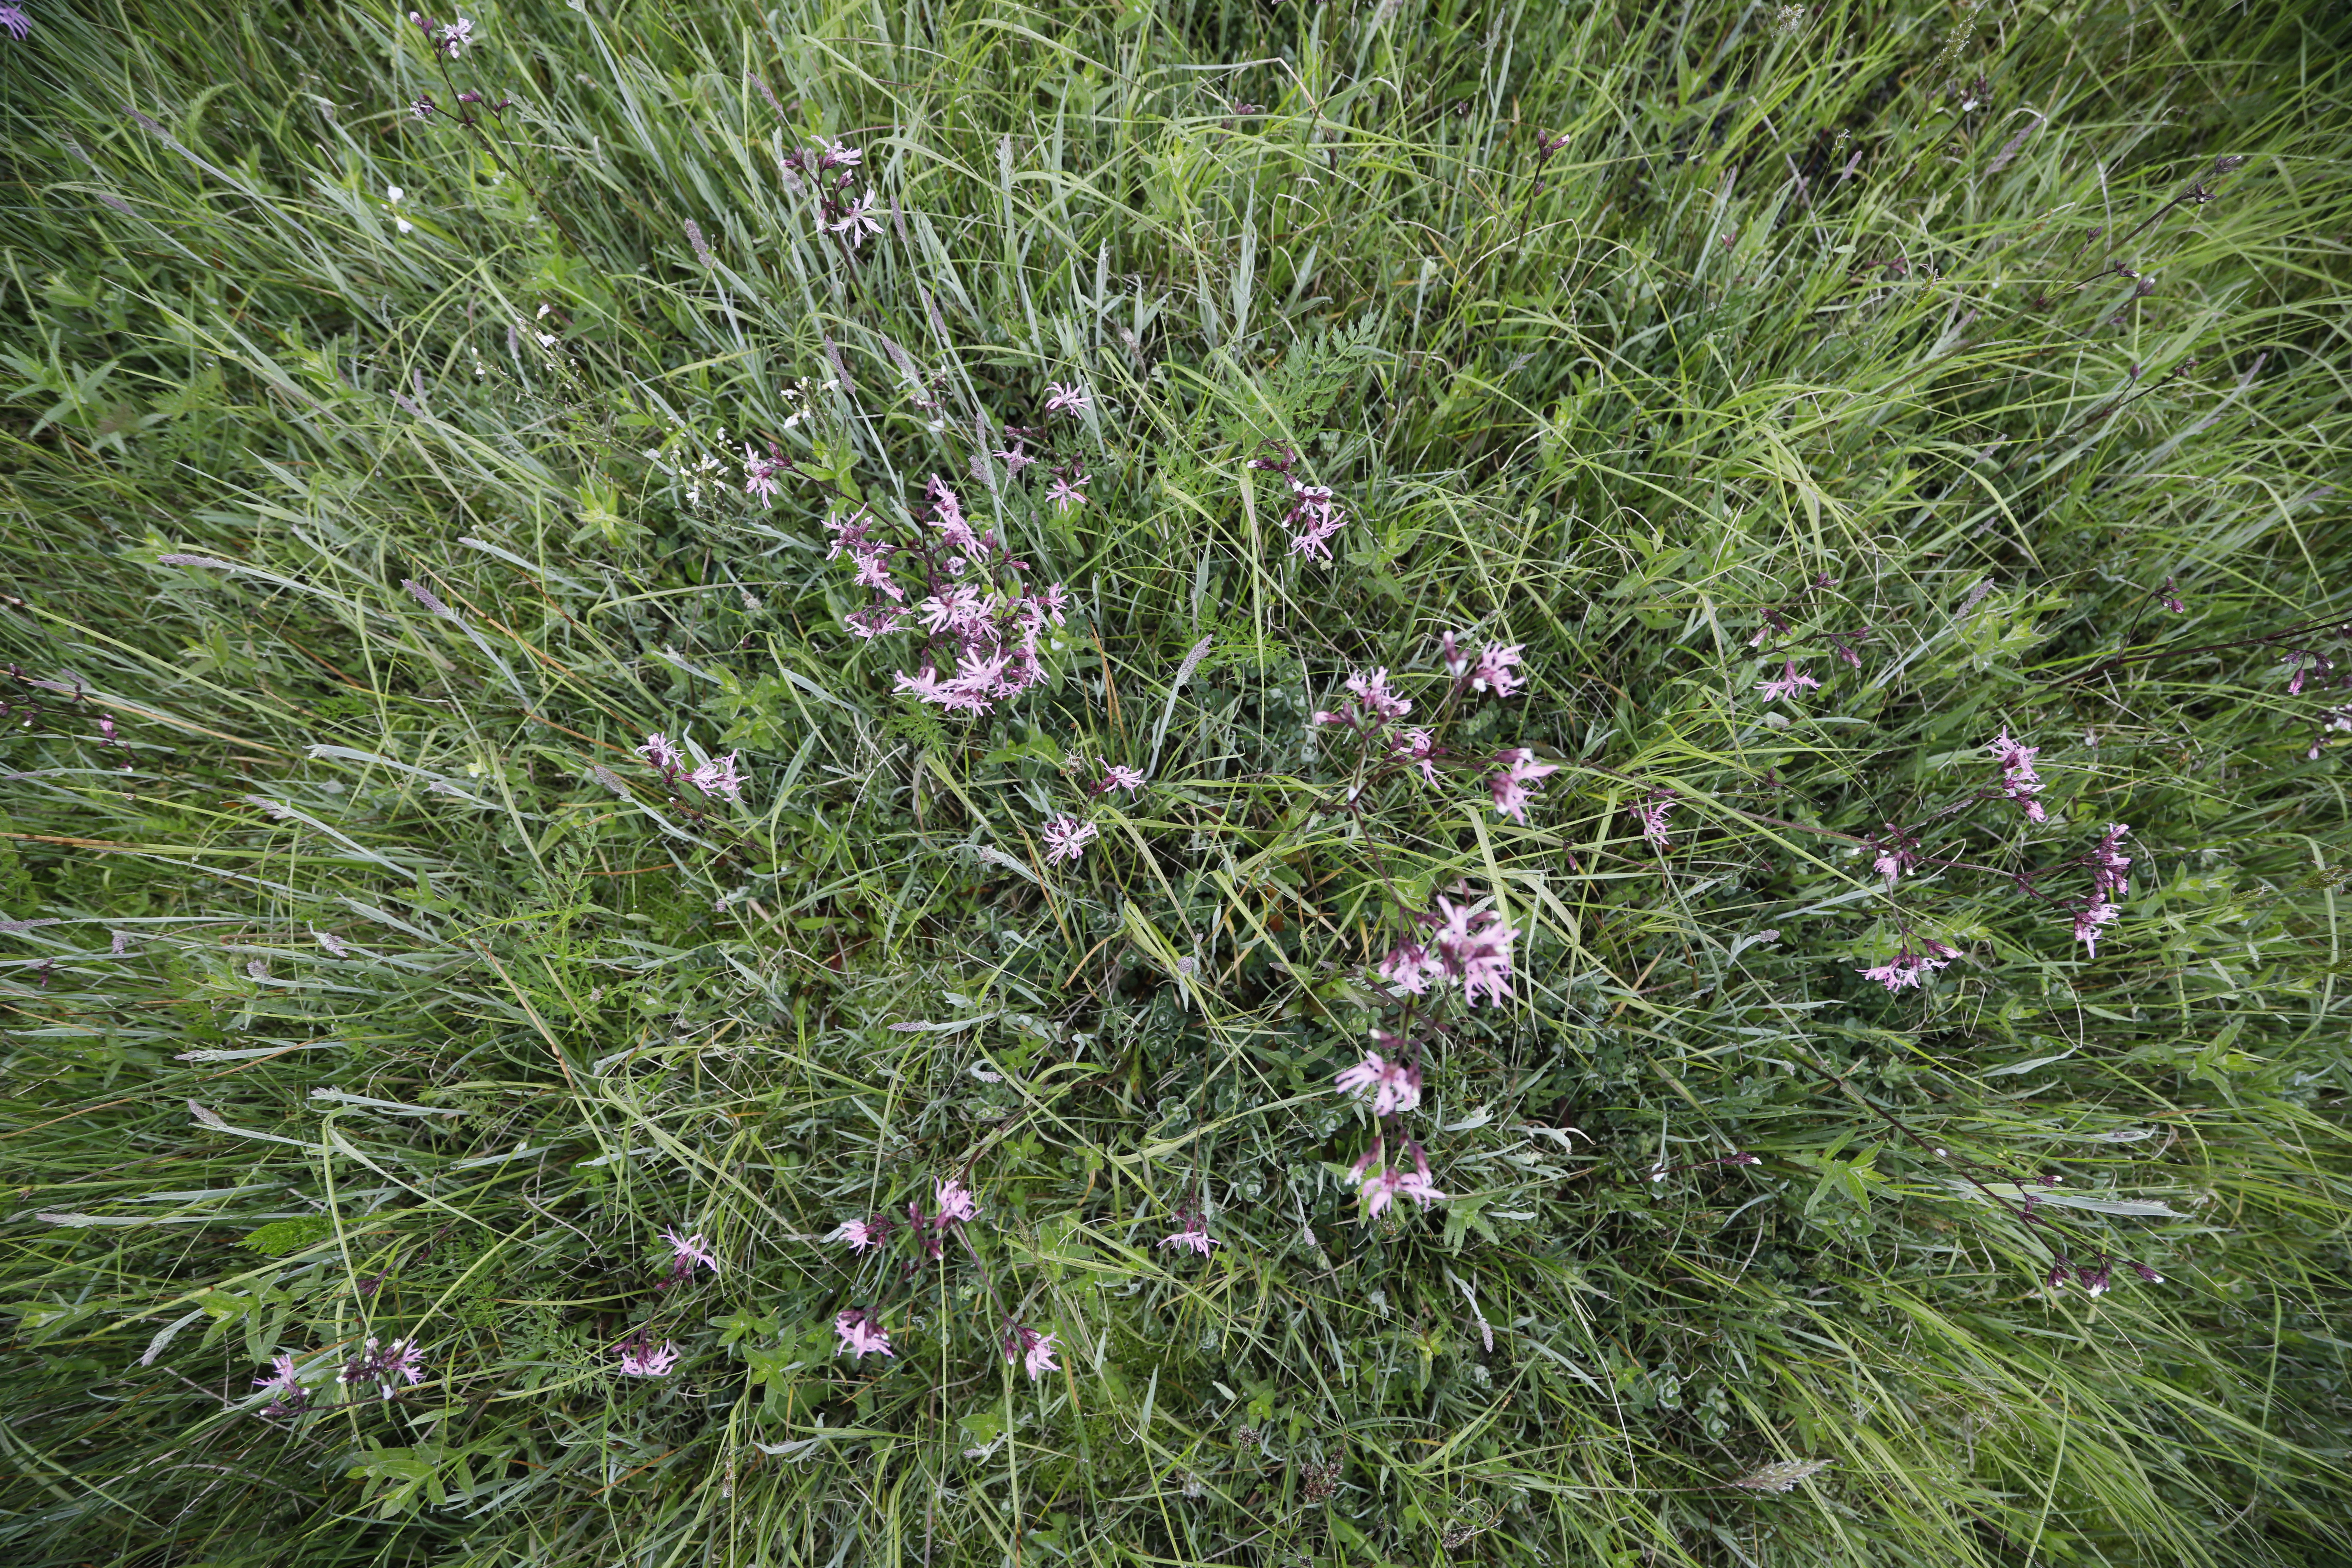
Plant species: Silene flos-cuculi, Cardamine pratensis